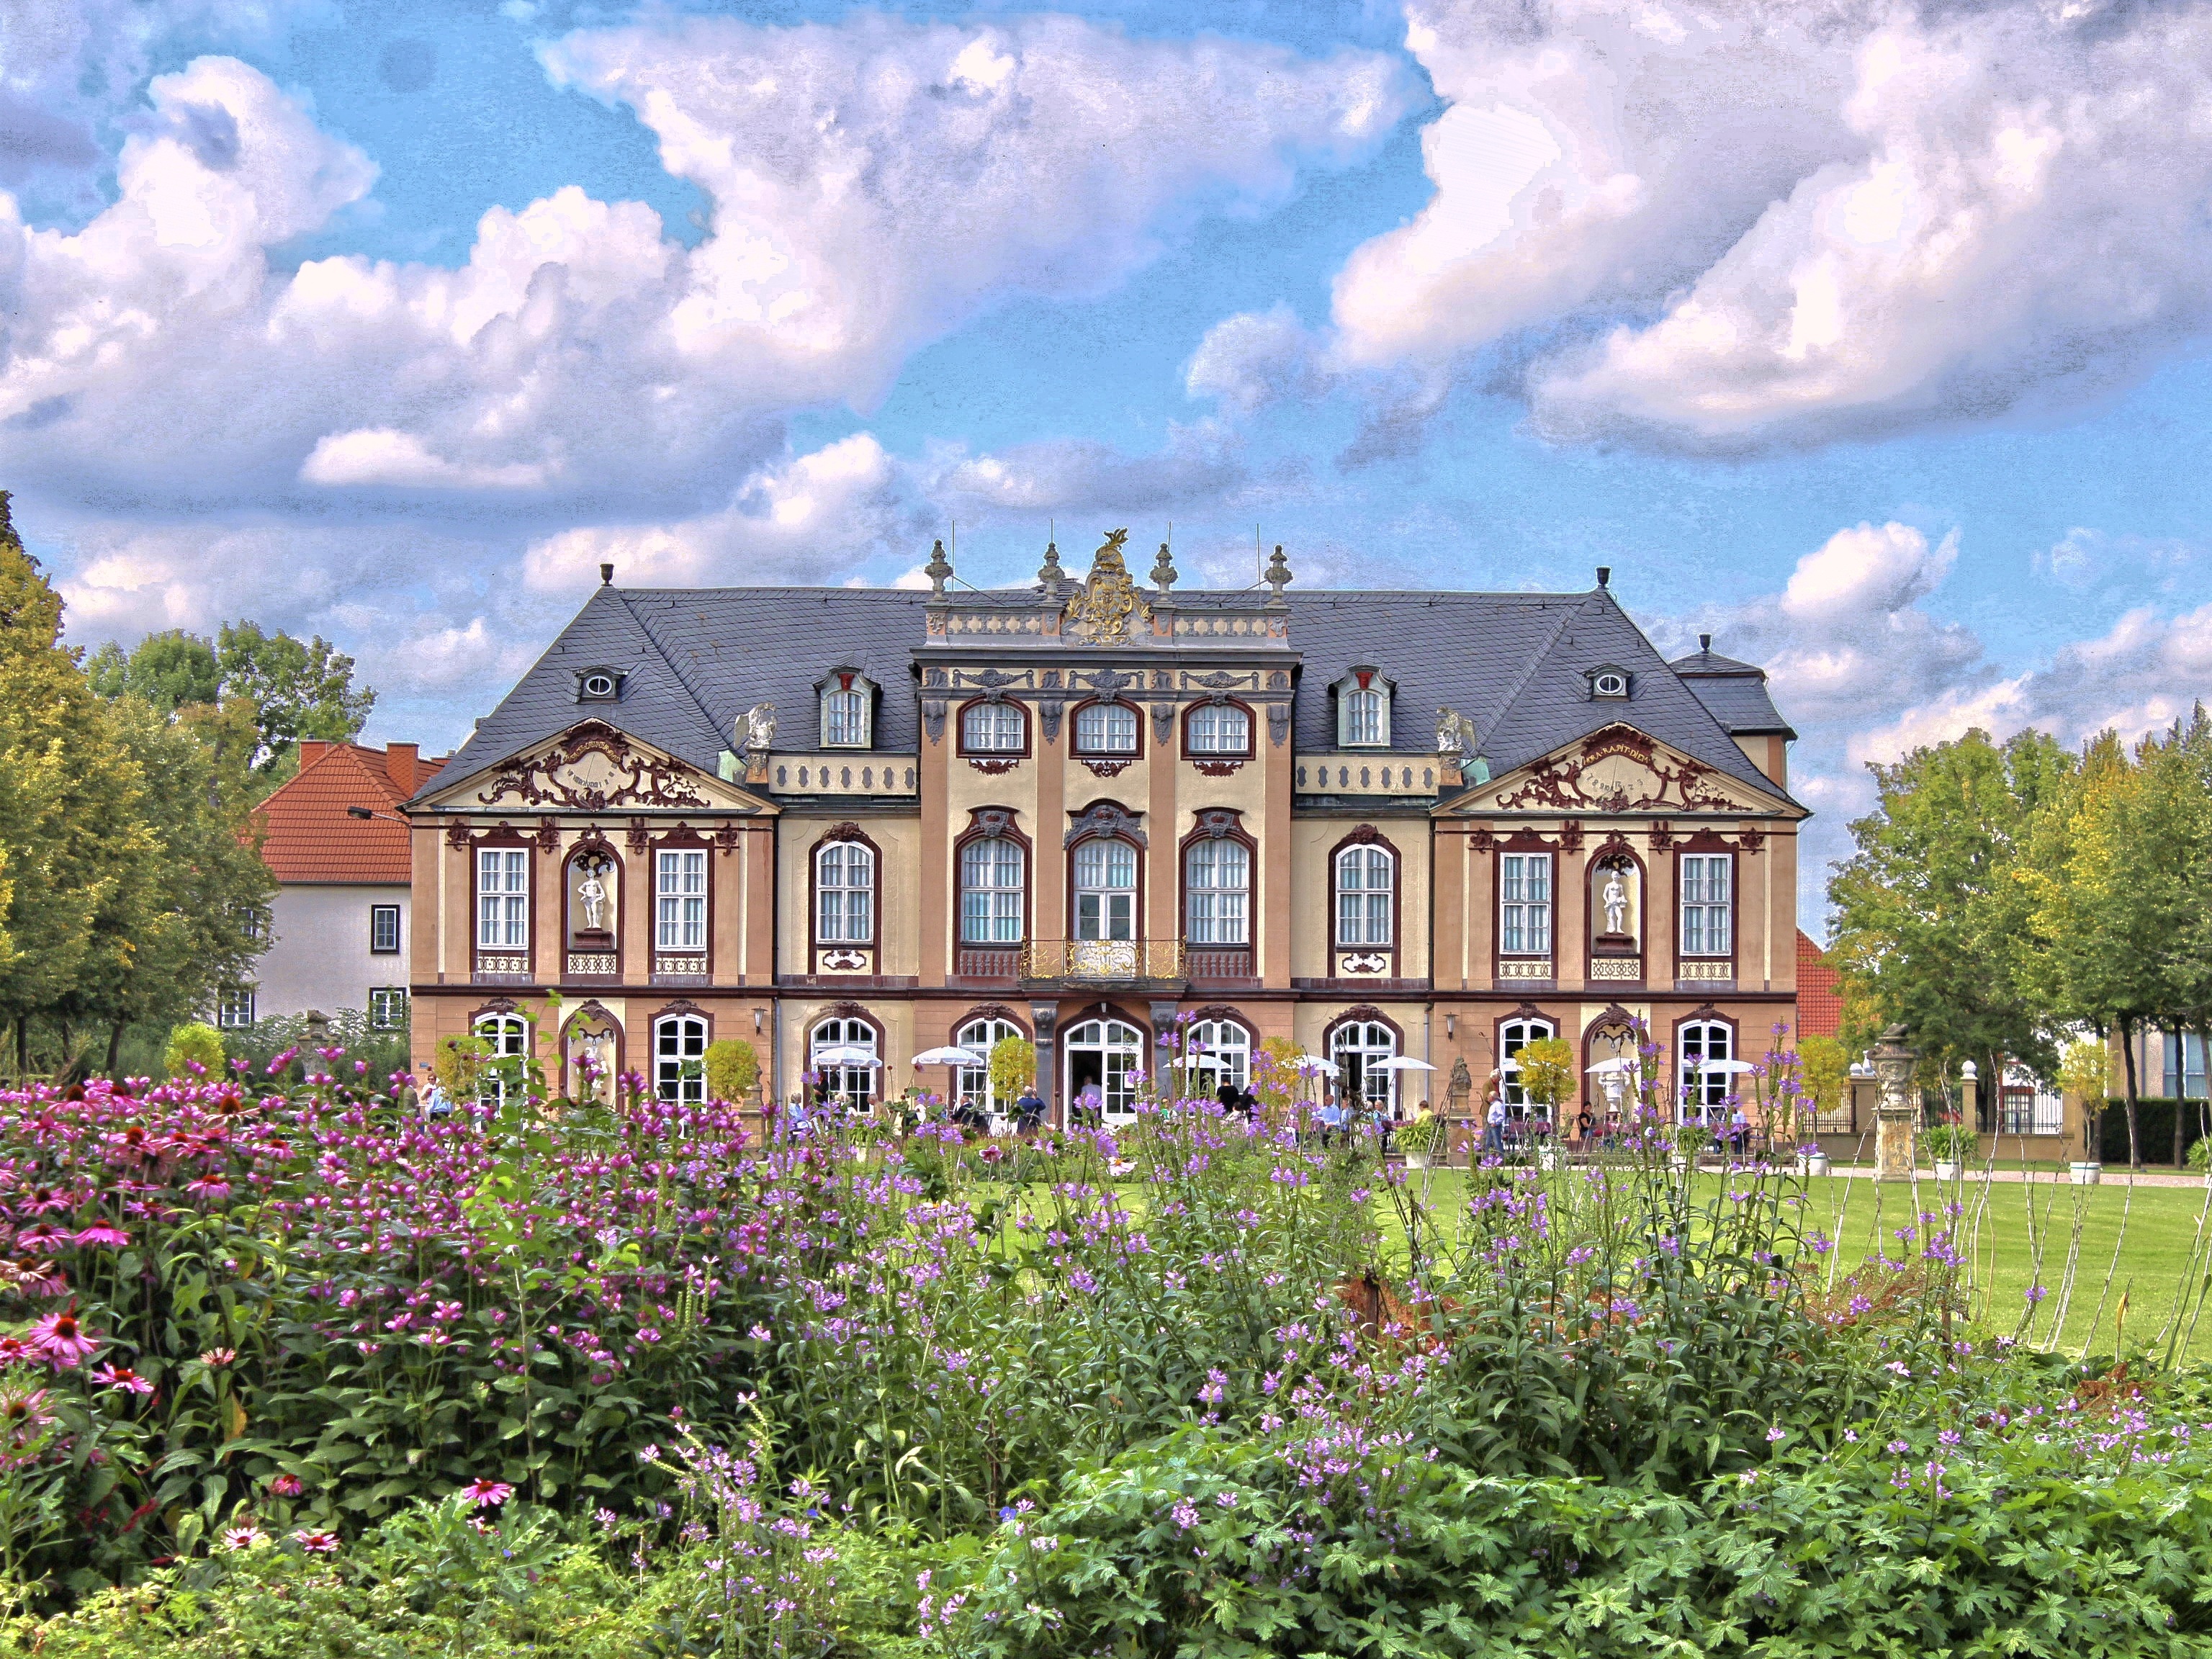
mansion, house, flower, building, chateau, palace, home, castle, facade, property, garden, hdr, estate, erfurt, manor house, real estate, schlossgarten, stately home, residential area, molsdorf